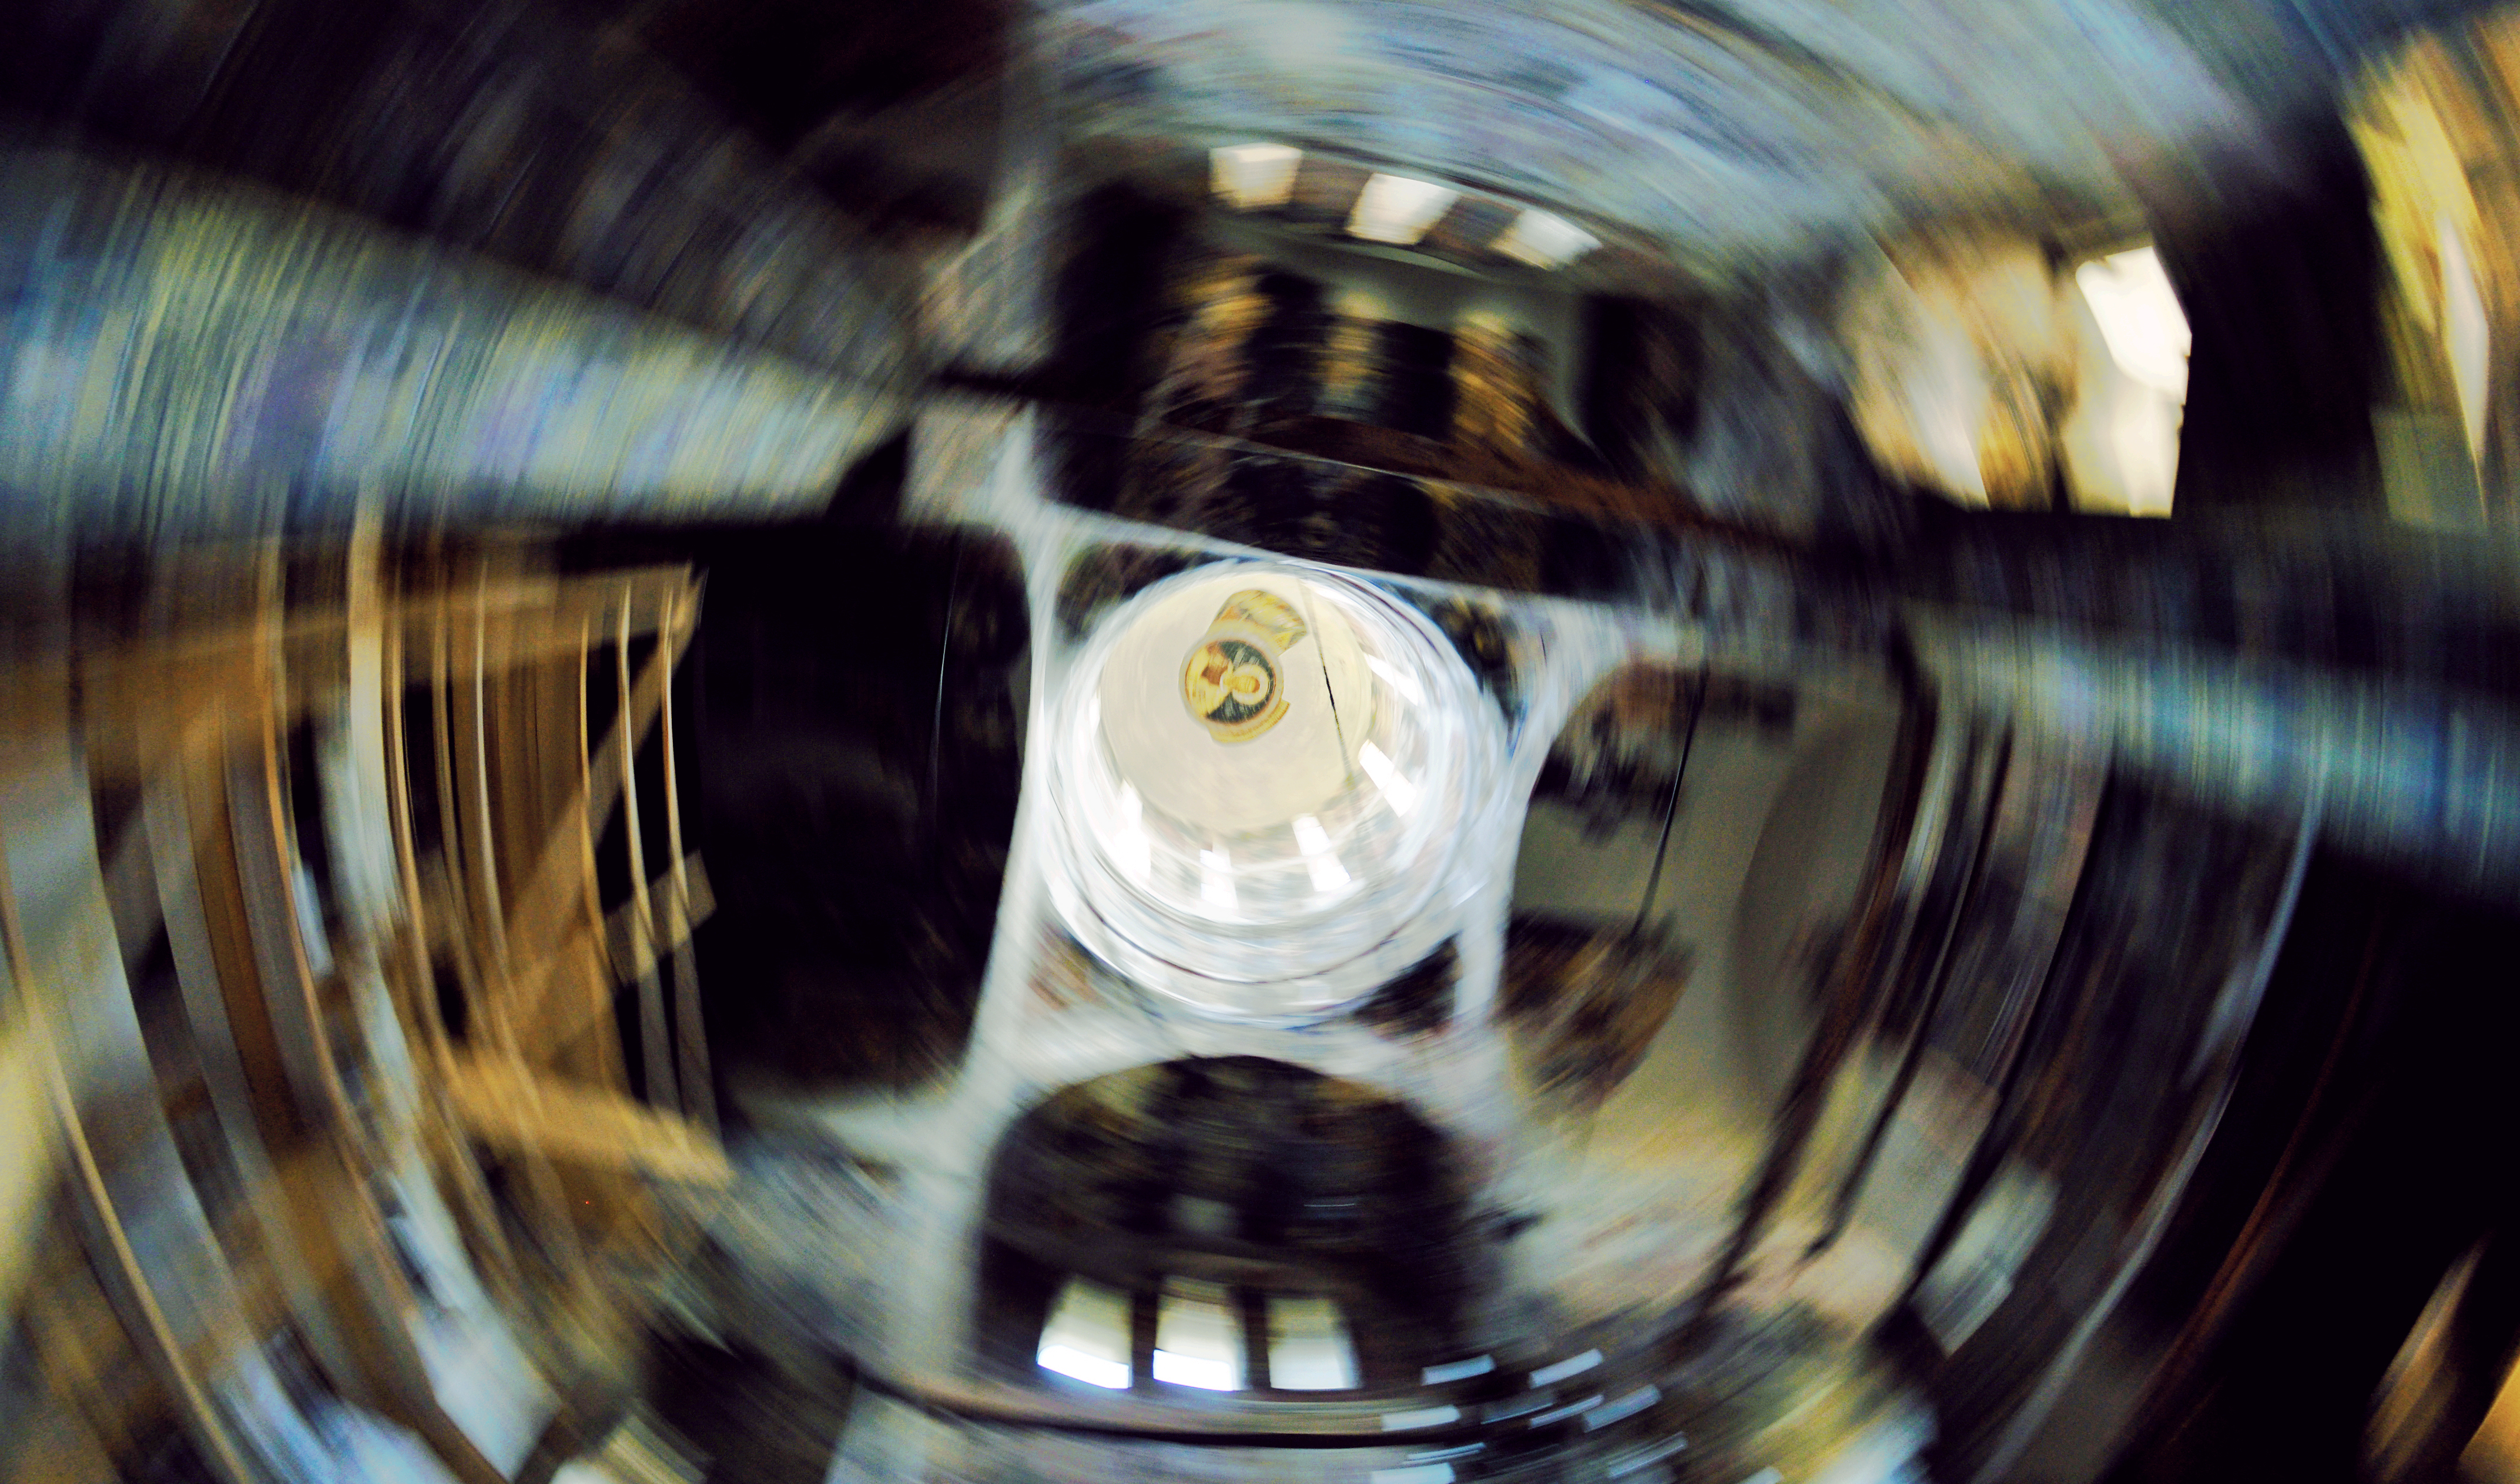
water, light, architecture, photography, interior, window, glass, old, reflection, greek, color, darkness, church, cross, painting, close up, art, cool image, iconography, mural, saint, plan, fisheye, history, court, pictura, orthodox, nave, vaulting, royal, eastern, fresco, dome, murals, icon, romania, icons, restoration, bor, targoviste, biserica, arhitectura, wallachia, muntenia, tara, romaneasca, orthodoxy, lumina, naos, cruce, greaca, inscrisa, inscribed, iconografie, cupola, pendentives, pendentive, pandantiv, pandantivi, icoana, icoane, eikn, arta, ortodoxa, princely, curtea, domneasca, ortodox, fresca, frescoes, sfant, fereastra, istorie, lmidbiima1723707, restaurare, christpantocrator, pantokrator, macro photography, fisheye lens, single lens reflex camera